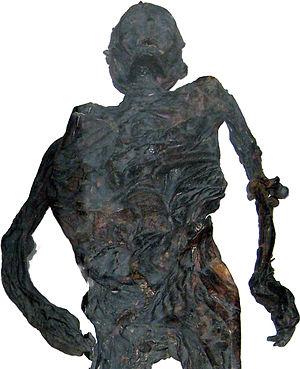
La femme d'Haraldskaer est un corps de femme découvert naturellement préservé dans une tourbière dans le Jutland, au Danemark, et daté d'environ 490 avant Jésus-Christ. Des ouvriers l'ont trouvé en 1835 à l'occasion de l'excavation d'une tourbière sur le domaine d'Haraldskaer. Les conditions anaérobiques et les acides de la tourbe ont contribué à l'excellente préservation du corps. Non seulement le squelette entier a été trouvé intact, mais également la peau et les organes internes. Les scientifiques ont longtemps tergiversé sur l'âge et l'identité du corps en 1977, jusqu'à ce qu'une datation carbone détermine que la mort remontait au Vᵉ siècle av. J.-C.